Asō, Ibaraki

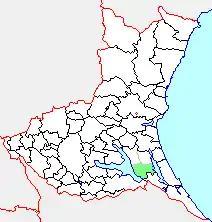
Map of Asō, Ibaraki

As of 2003, the town had an estimated population of 16,221 and a density of 268.65 persons per km. The total area was 60.38 km.